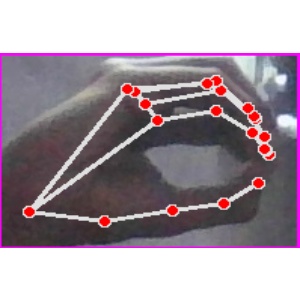
अक्षर: ठ